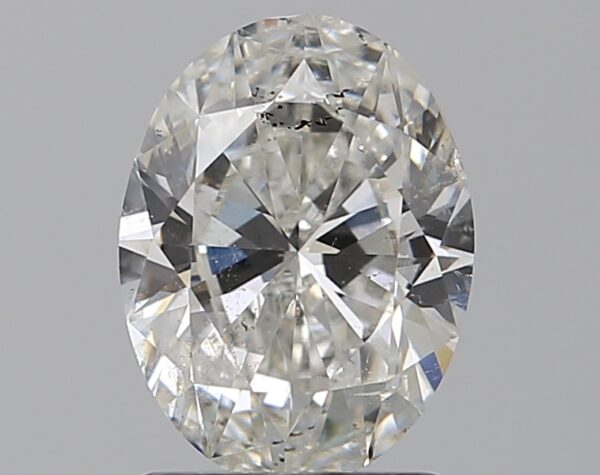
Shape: oval
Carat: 1.5
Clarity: SI2
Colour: H
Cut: VG
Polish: EX
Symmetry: VG
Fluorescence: M
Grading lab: GIA
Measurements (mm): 8.64 x 6.45 x 3.99